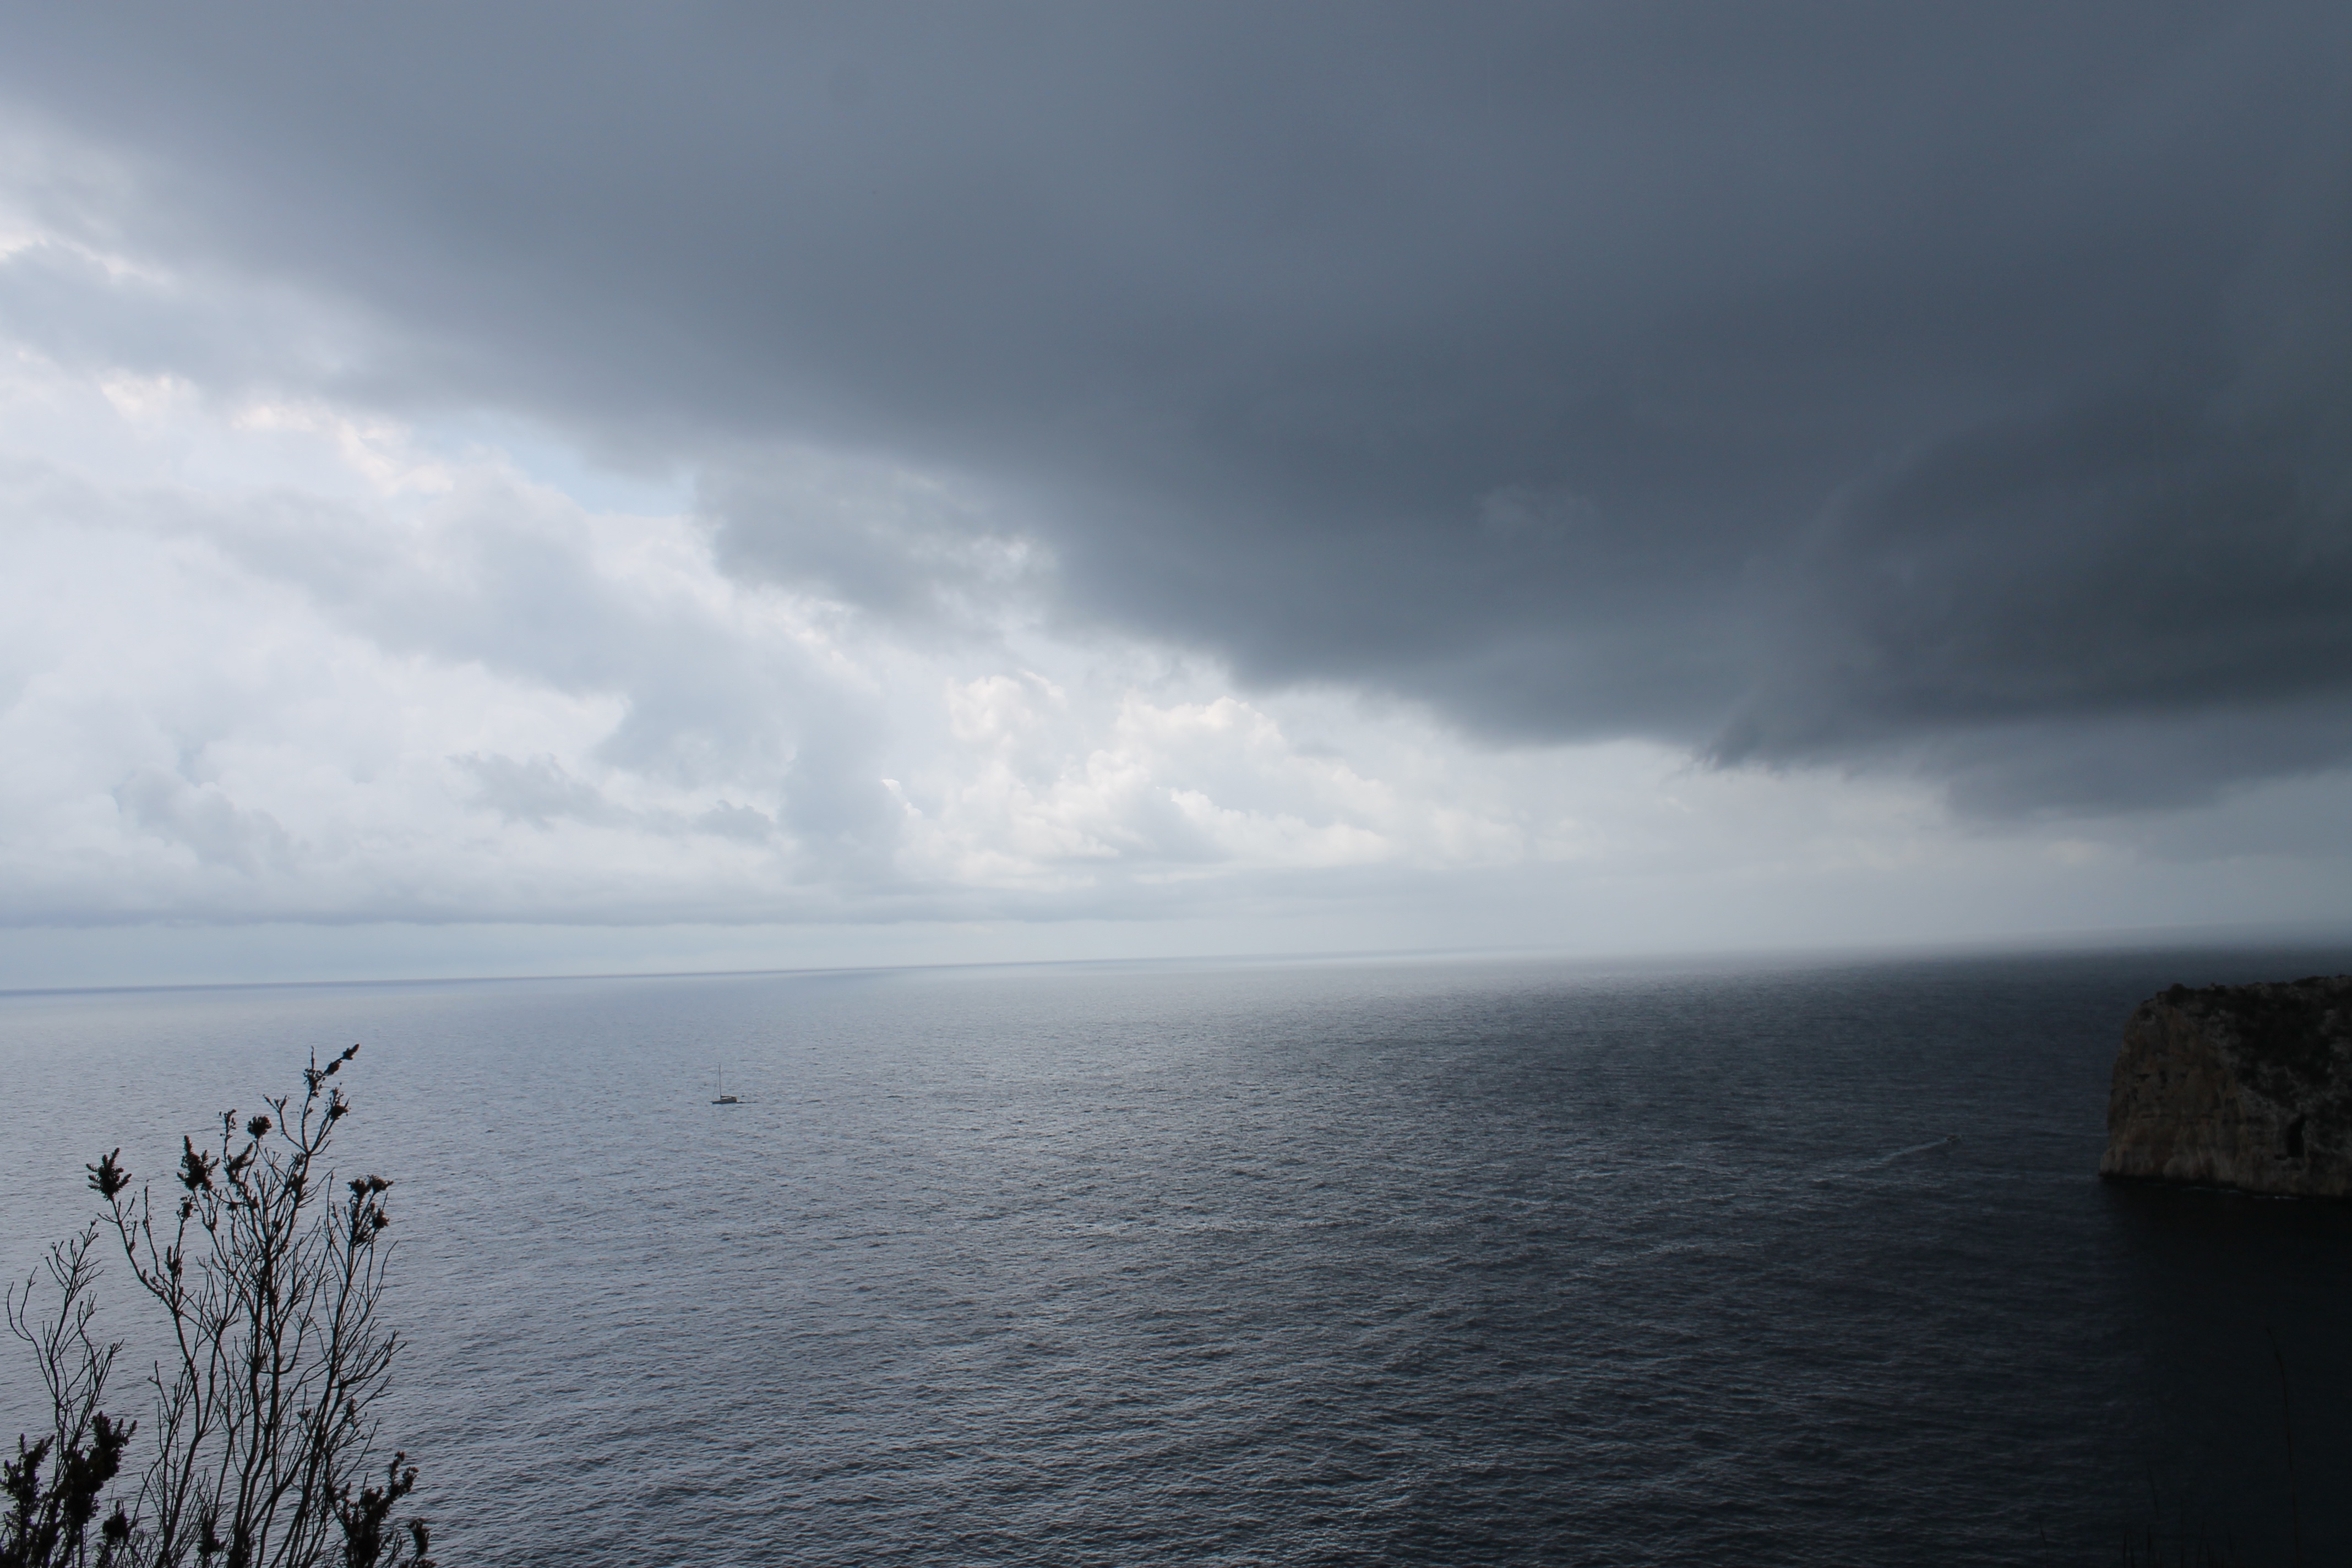
sea, coast, ocean, horizon, cloud, sky, weather, storm, bay, meteorological phenomenon, atmospheric phenomenon, wind wave